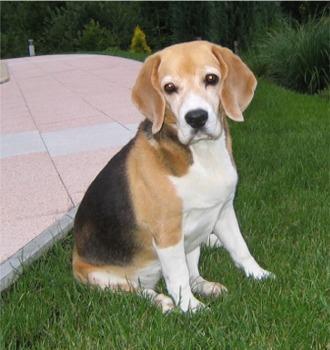
beagle